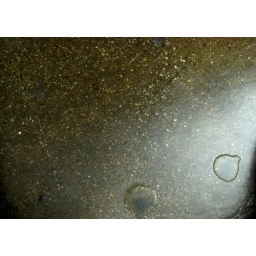
quite simply the floor under my desk